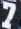
Number: 7